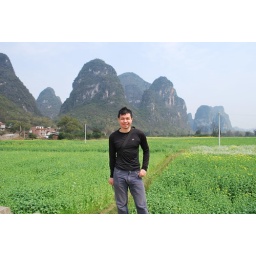
Stan in the field of yellow flowers Yangshuo